Slovakia

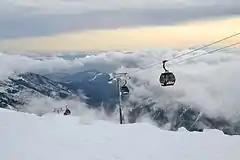
Cable cars at Jasná in the Tatra Mountains

The president is formally the commander-in-chief of the Slovak armed forces.